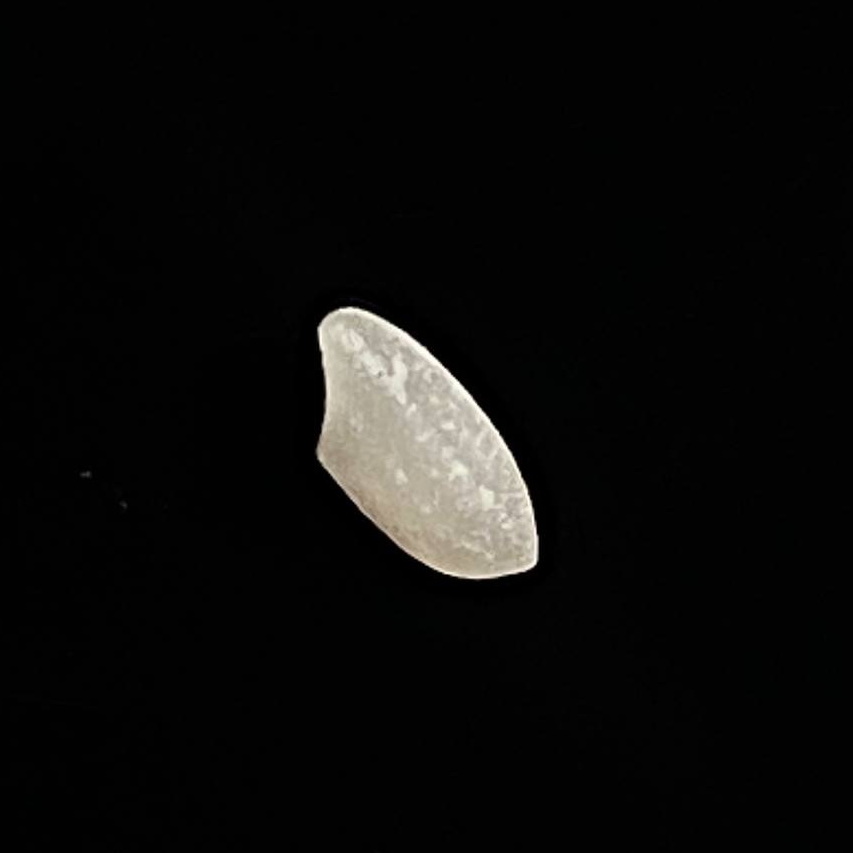
Rice variety: Chinigura_Polao